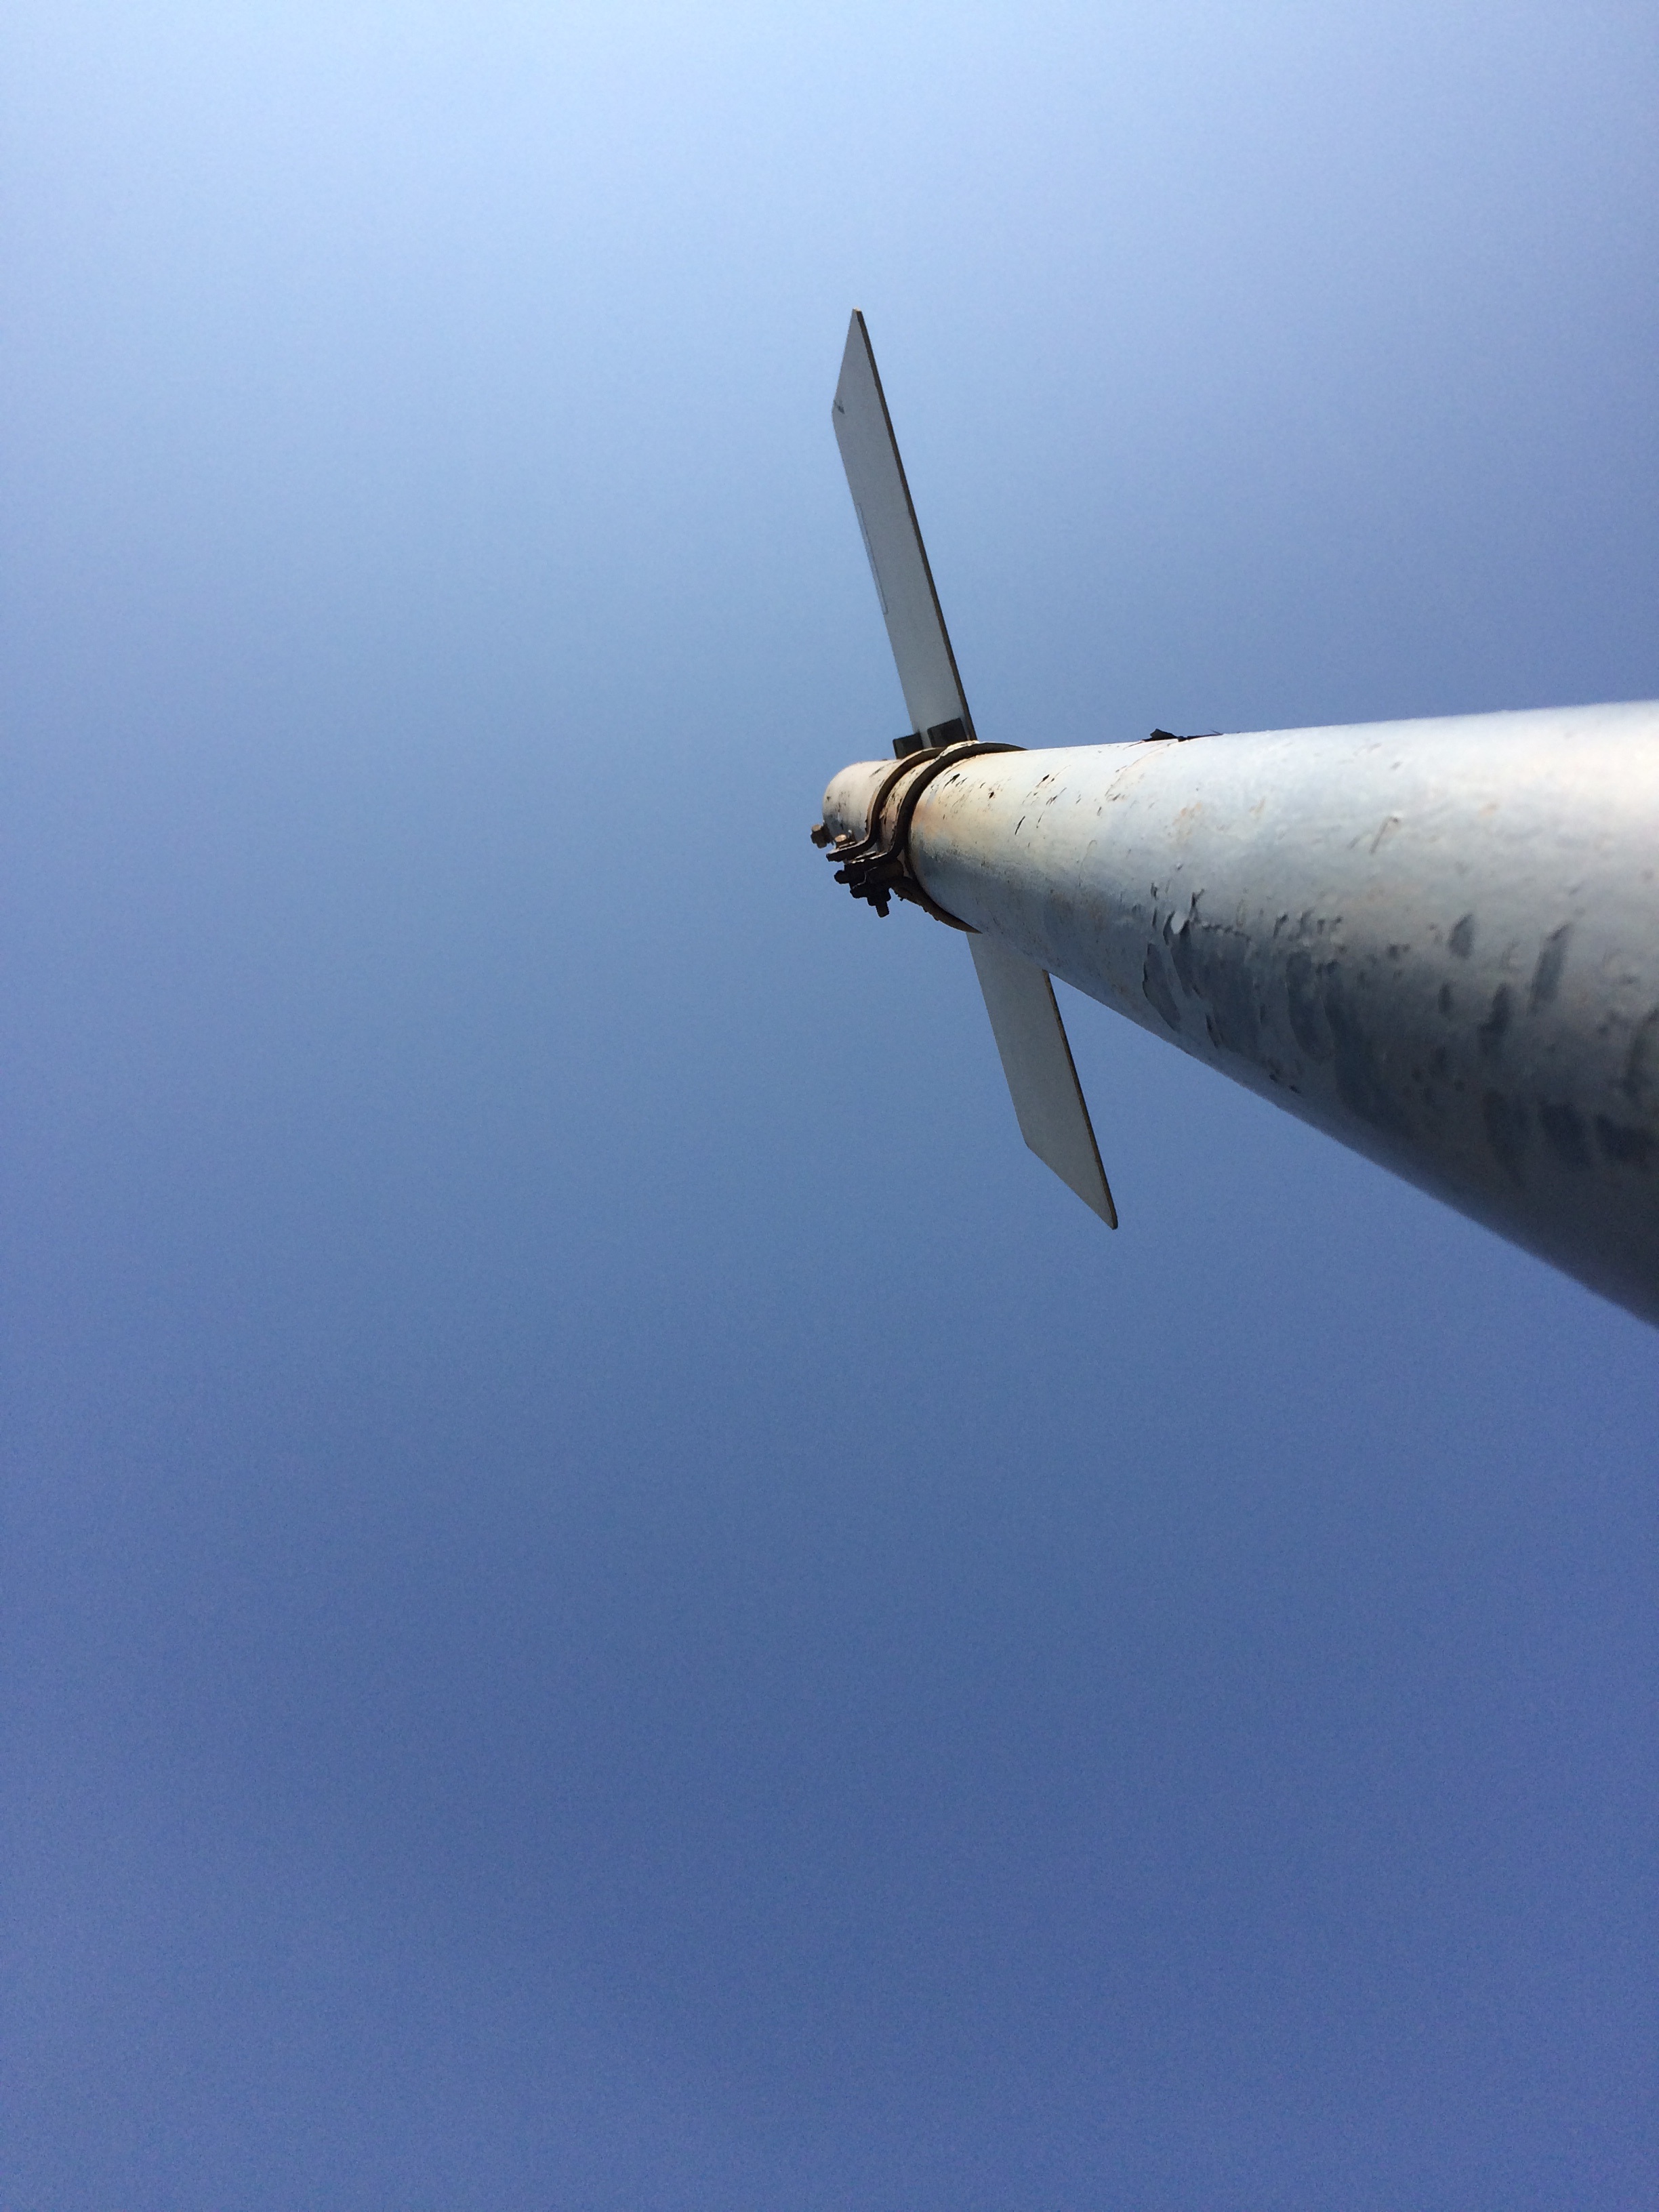
wing, sky, wind, airplane, aircraft, vehicle, aviation, flight, fighter aircraft, atmosphere of earth